Coal Gap School

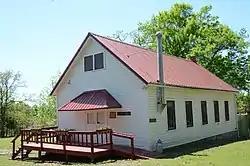

The Coal Gap School is a historic school building located near Garfield, Arkansas. The wood-frame school was built in 1928 to serve Benton County School District 105. The school served the rural area around the Glade community; it was built during a period of economic transition for the area, which had historically been an orchard farming community but was turning to grain farming and animal husbandry. In the 1960s, the creation of Beaver Lake separated the school from areas across the White River.